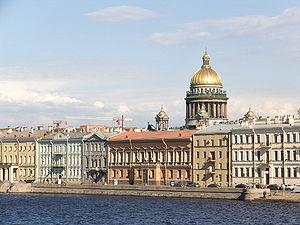
Saint-Pétersbourg. Neva.
Saint-Pétersbourg /sɛ̃.pe.tɛʁs.buʁ/ est la deuxième plus grande ville de Russie par sa population, avec 5 281 579 habitants en 2017, après la capitale Moscou. Saint-Pétersbourg a le statut de ville d'importance fédérale. La ville est enclavée dans l'oblast de Léningrad, mais en est administrativement indépendante. Elle est située dans le Nord-Ouest du pays sur le delta de la Neva, au fond du golfe de Finlande, un espace maritime de la mer Baltique. Capitale de l'Empire russe de 1712 jusqu'en mars 1917, ainsi que de la Russie dirigée par les deux gouvernements provisoires entre mars et octobre 1917, Saint-Pétersbourg a conservé de cette époque un ensemble architectural unique. Deuxième port russe sur la mer Baltique après Primorsk, c'est aussi un centre majeur de l'industrie, de la recherche et de l'enseignement russe ainsi qu'un important centre culturel européen. Saint-Pétersbourg est la deuxième ville d'Europe par sa superficie et la cinquième par sa population.
Chronologie de l'Europe